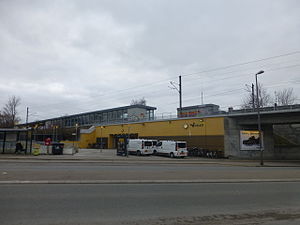
Islev Station
Islev Station set fra Slotsherrensvej.
Islev Station er en station på Frederikssundbanen, og er dermed en del af Københavns S-togs-netværk.